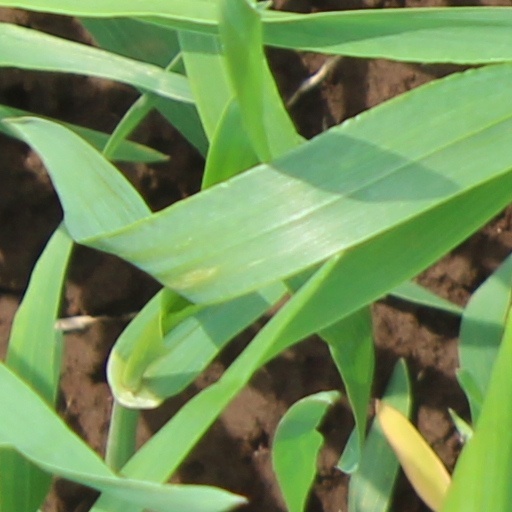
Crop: wheat